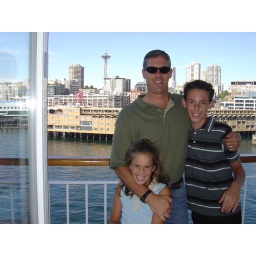
Dean, Brendan, and Paige looking out from their cruise ship balcony in Seattle.